Conservatism in the United Kingdom

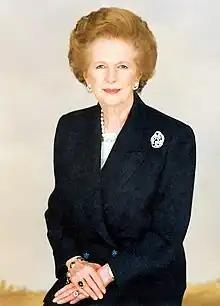
Margaret Thatcher

Conservatism evolved after 1820, embracing imperialism and realisation that an expanded working-class electorate could neutralise the Liberal advantage among the middle classes. Disraeli defined the Conservative approach and strengthened Conservatism as a grassroots political force. Conservatism no longer was the philosophical defence of the landed aristocracy but had been refreshed into redefining its commitment to the ideals of order, both secular and religious, expanding imperialism, strengthened monarchy, and a more generous vision of the welfare state as opposed to the punitive vision of the Whigs and Liberals. As early as 1835, Disraeli attacked the Whigs and utilitarians as slavishly devoted to an industrial oligarchy, while he described his fellow Tories as the only "really democratic party of England" and devoted to the interests of the whole people. Nevertheless, inside the party there was a tension between the growing numbers of wealthy businessmen on the one side, and the aristocracy and rural gentry on the other. The aristocracy gained strength as businessmen discovered that they could use their wealth to buy a peerage and a country estate.